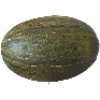
Label: Melon Piel de Sapo 1